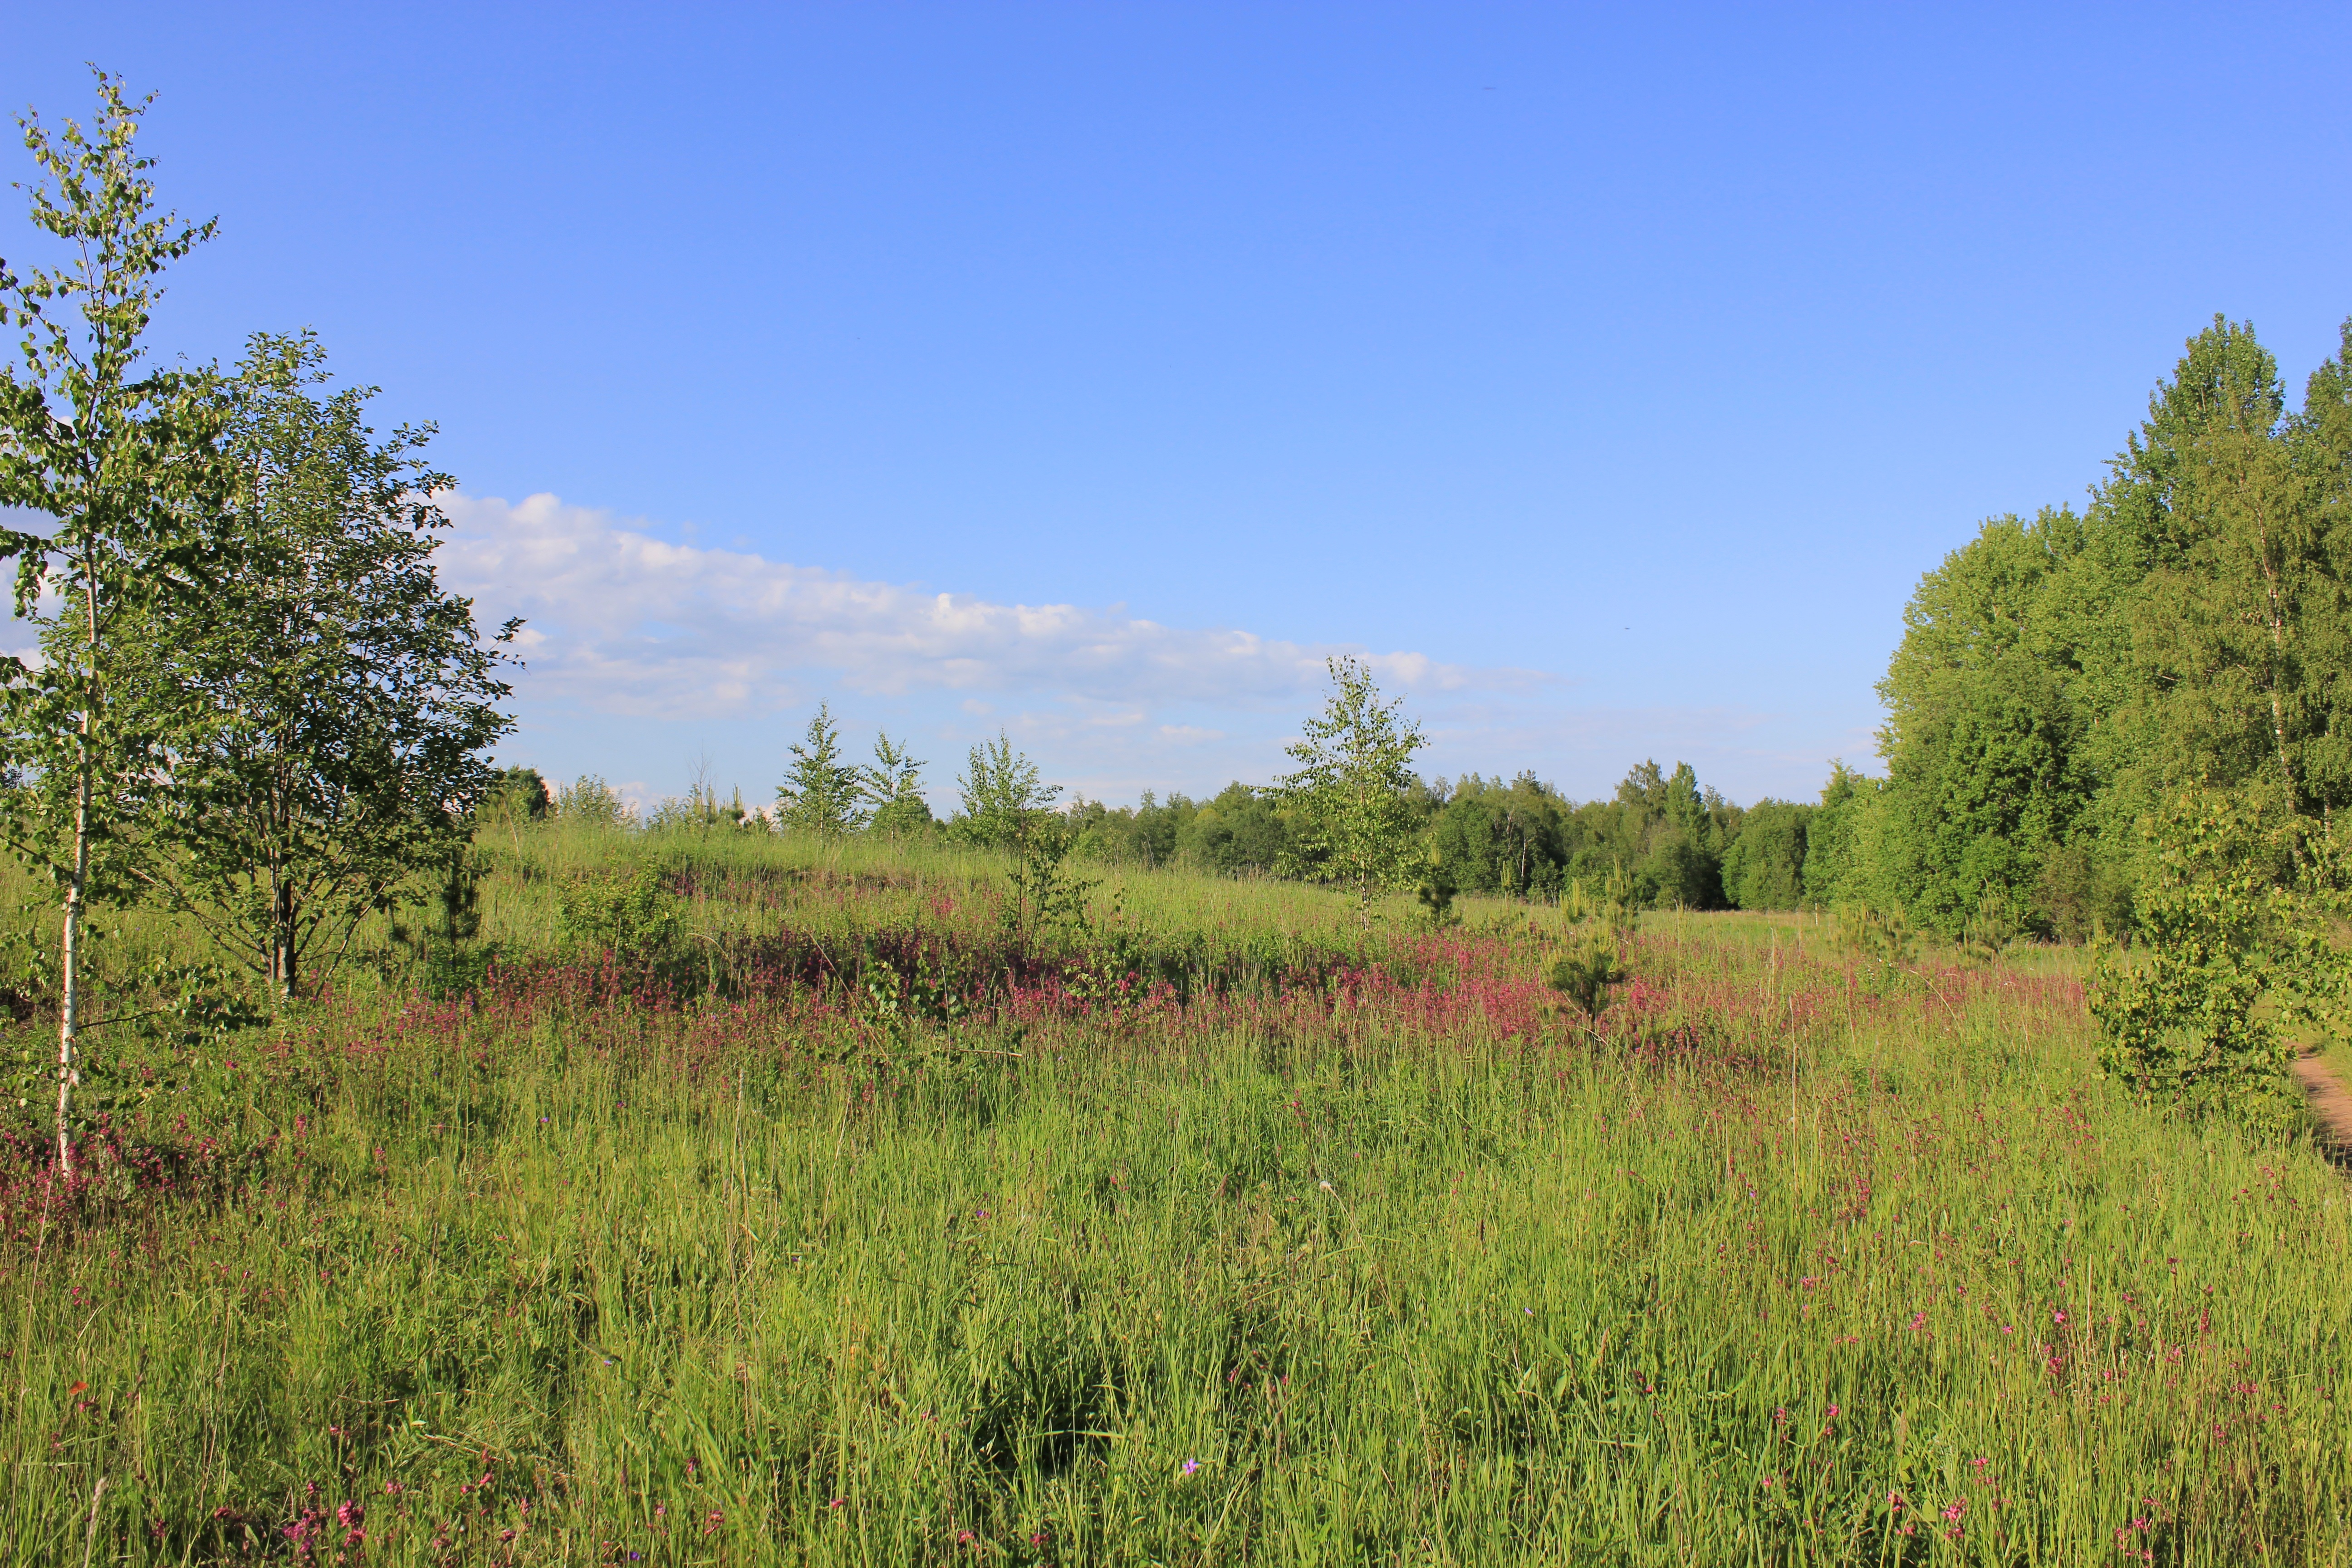
tree, forest, grass, marsh, wilderness, mountain, field, meadow, prairie, hill, flower, pasture, ranch, savanna, ridge, plain, grassland, vegetation, wetland, bog, plateau, russia, woodland, habitat, ecosystem, steppe, rural area, nature reserve, biome, natural environment, grass family, land lot, shearling